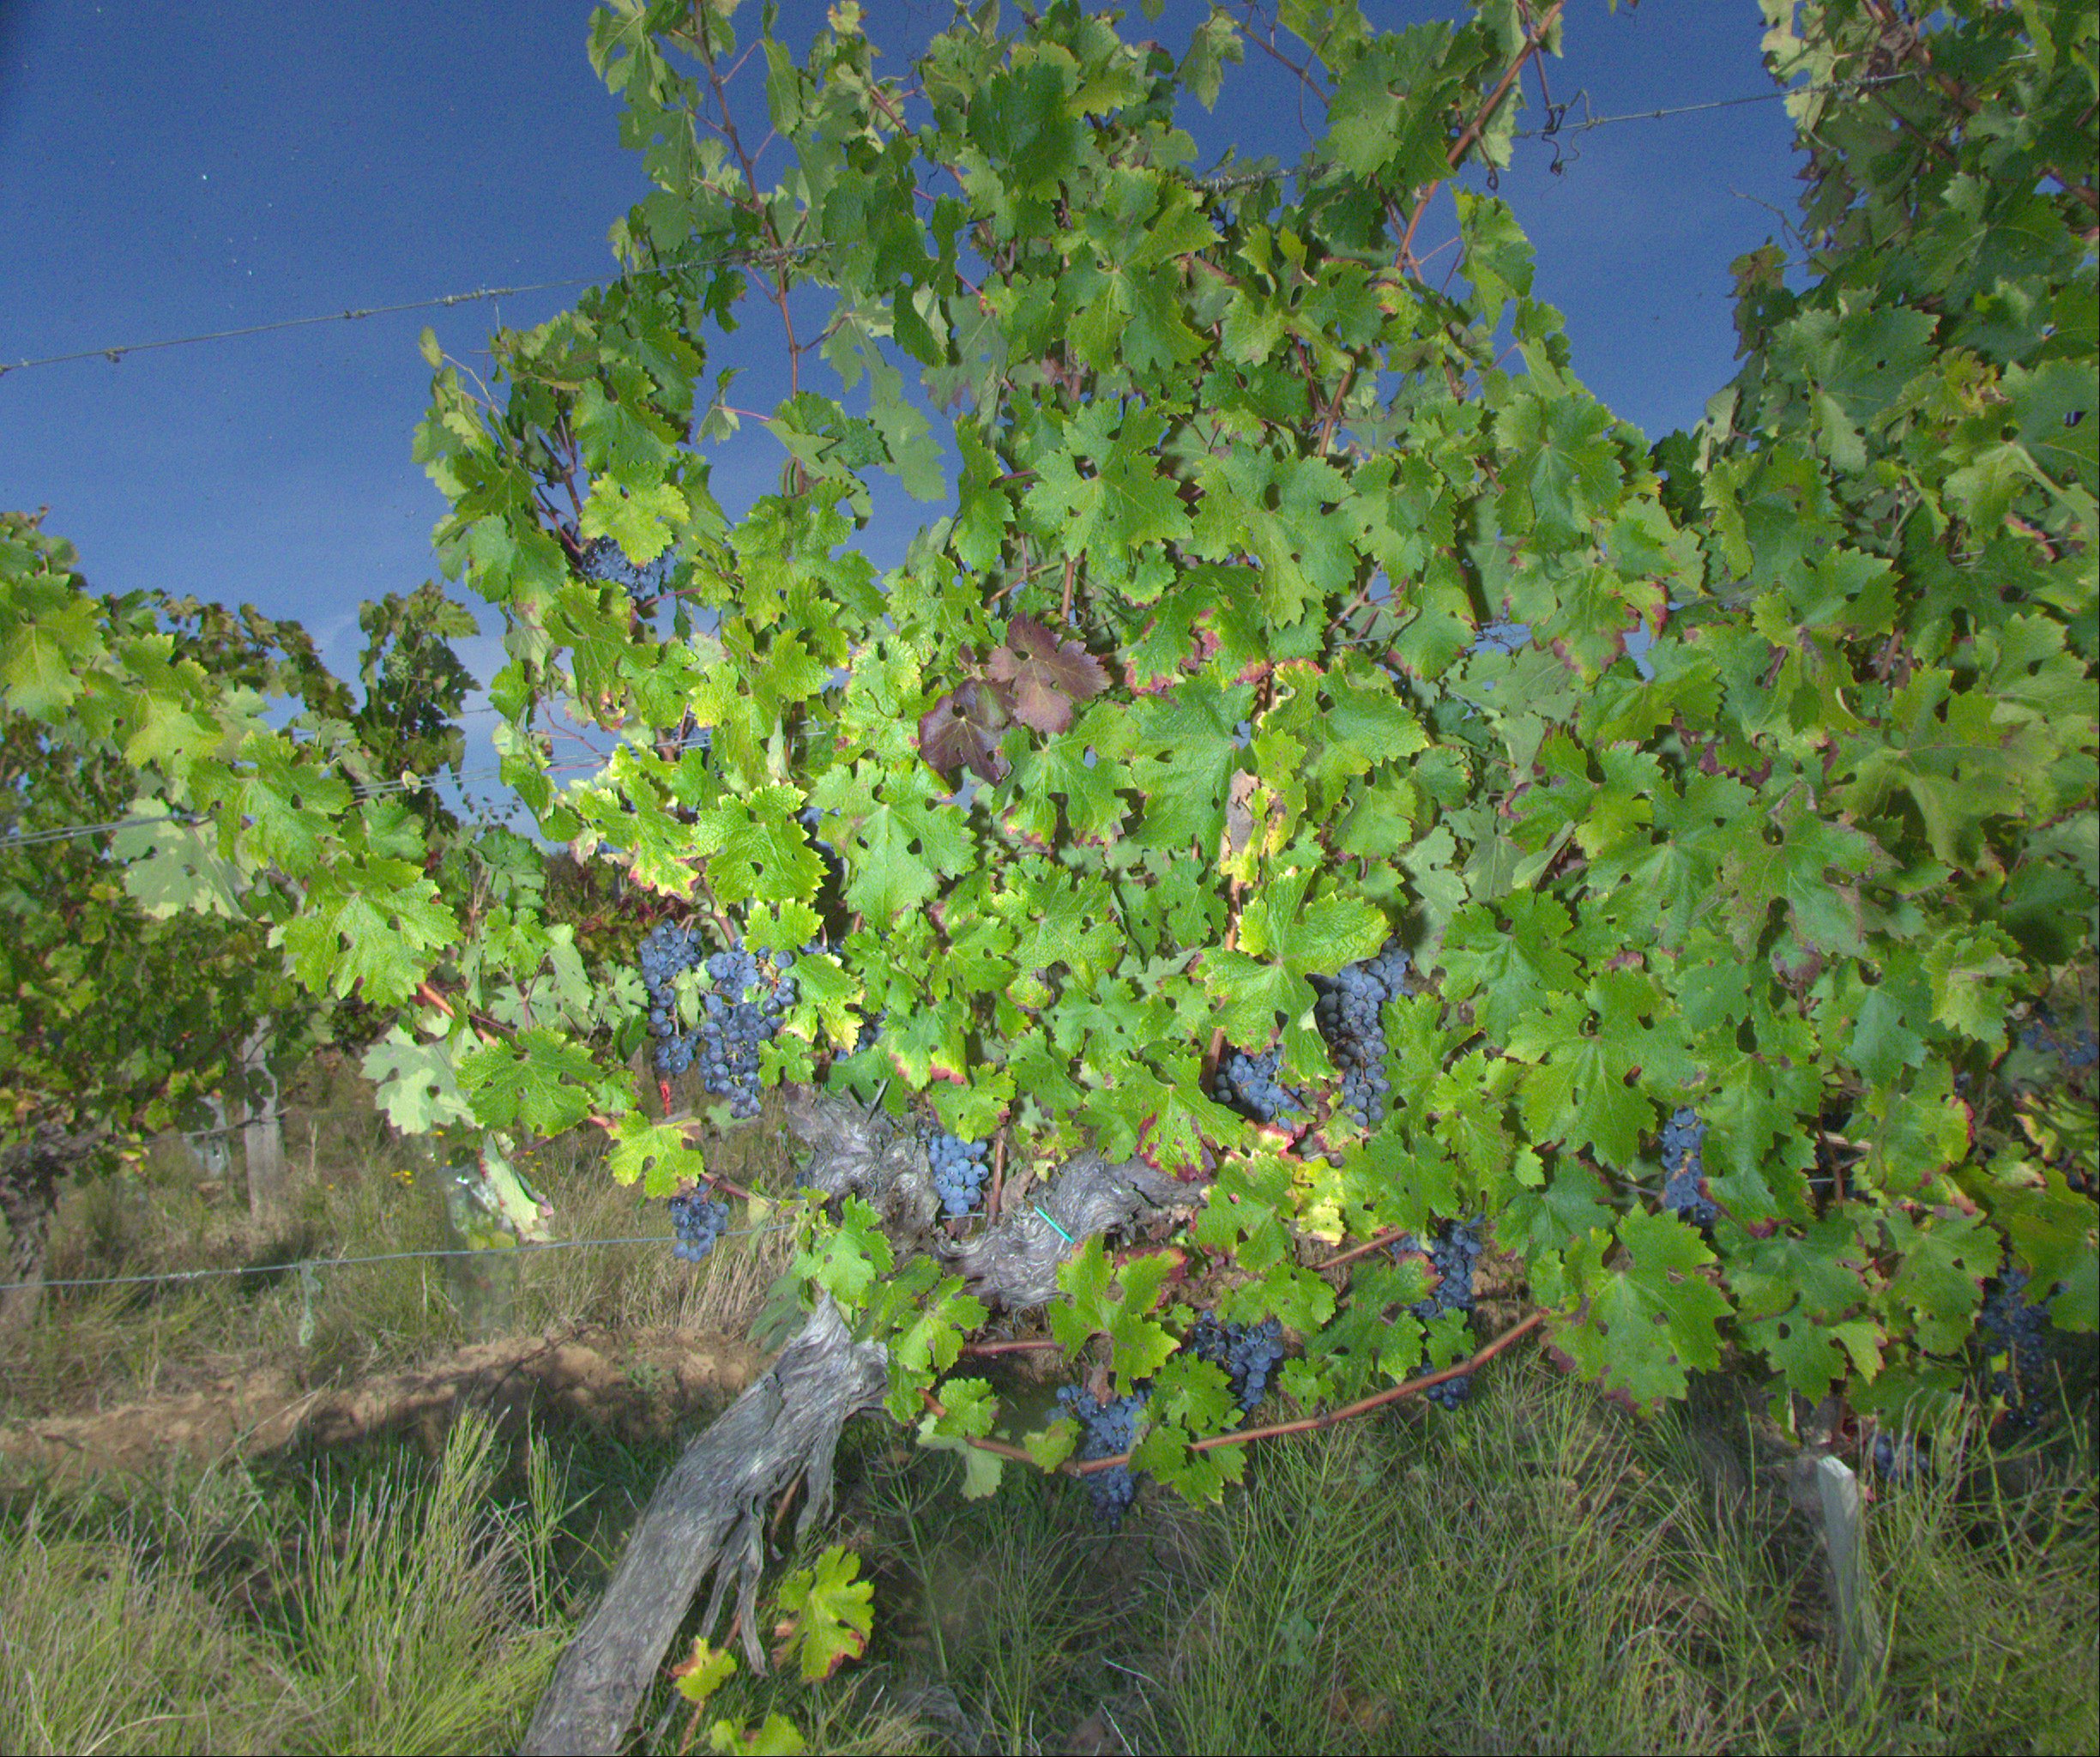
Grape variety: cabernet-sauvignon
Disease: confounding disease (conf+)